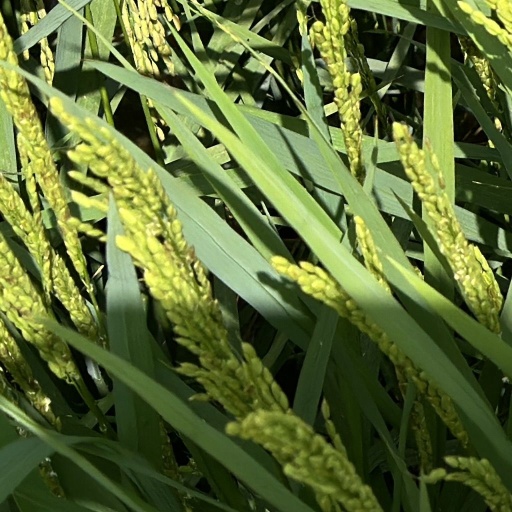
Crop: rice